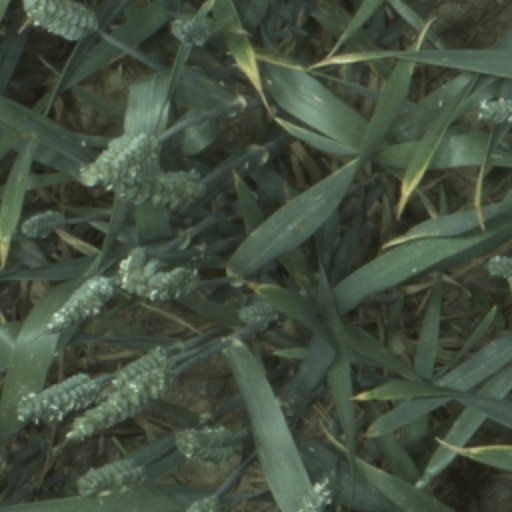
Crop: wheat